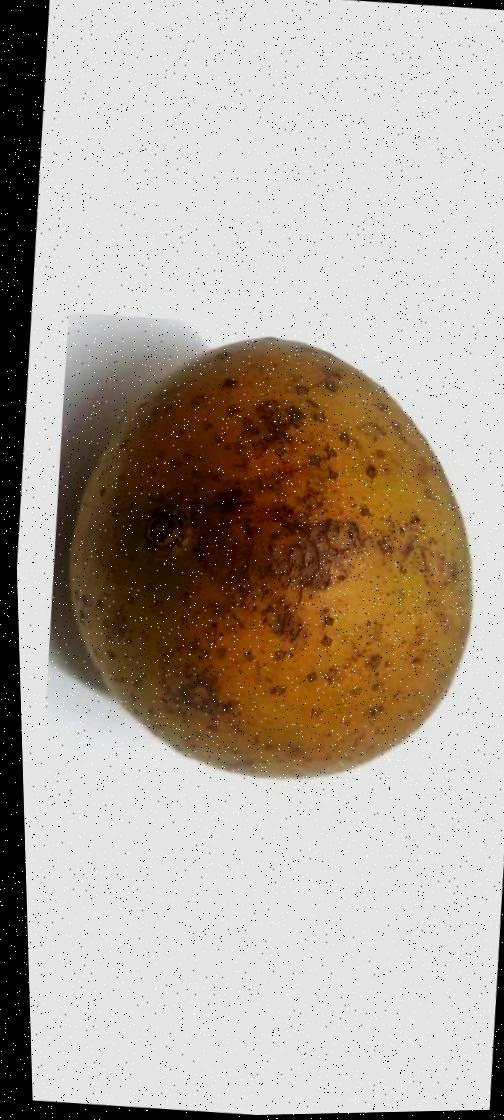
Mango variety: Gourmoti